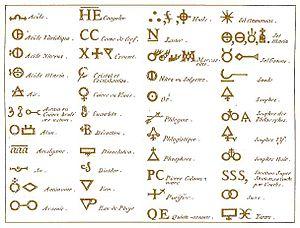
article ""chimie"" dans l'Encyclopédie de Diderot et d'Alembert"